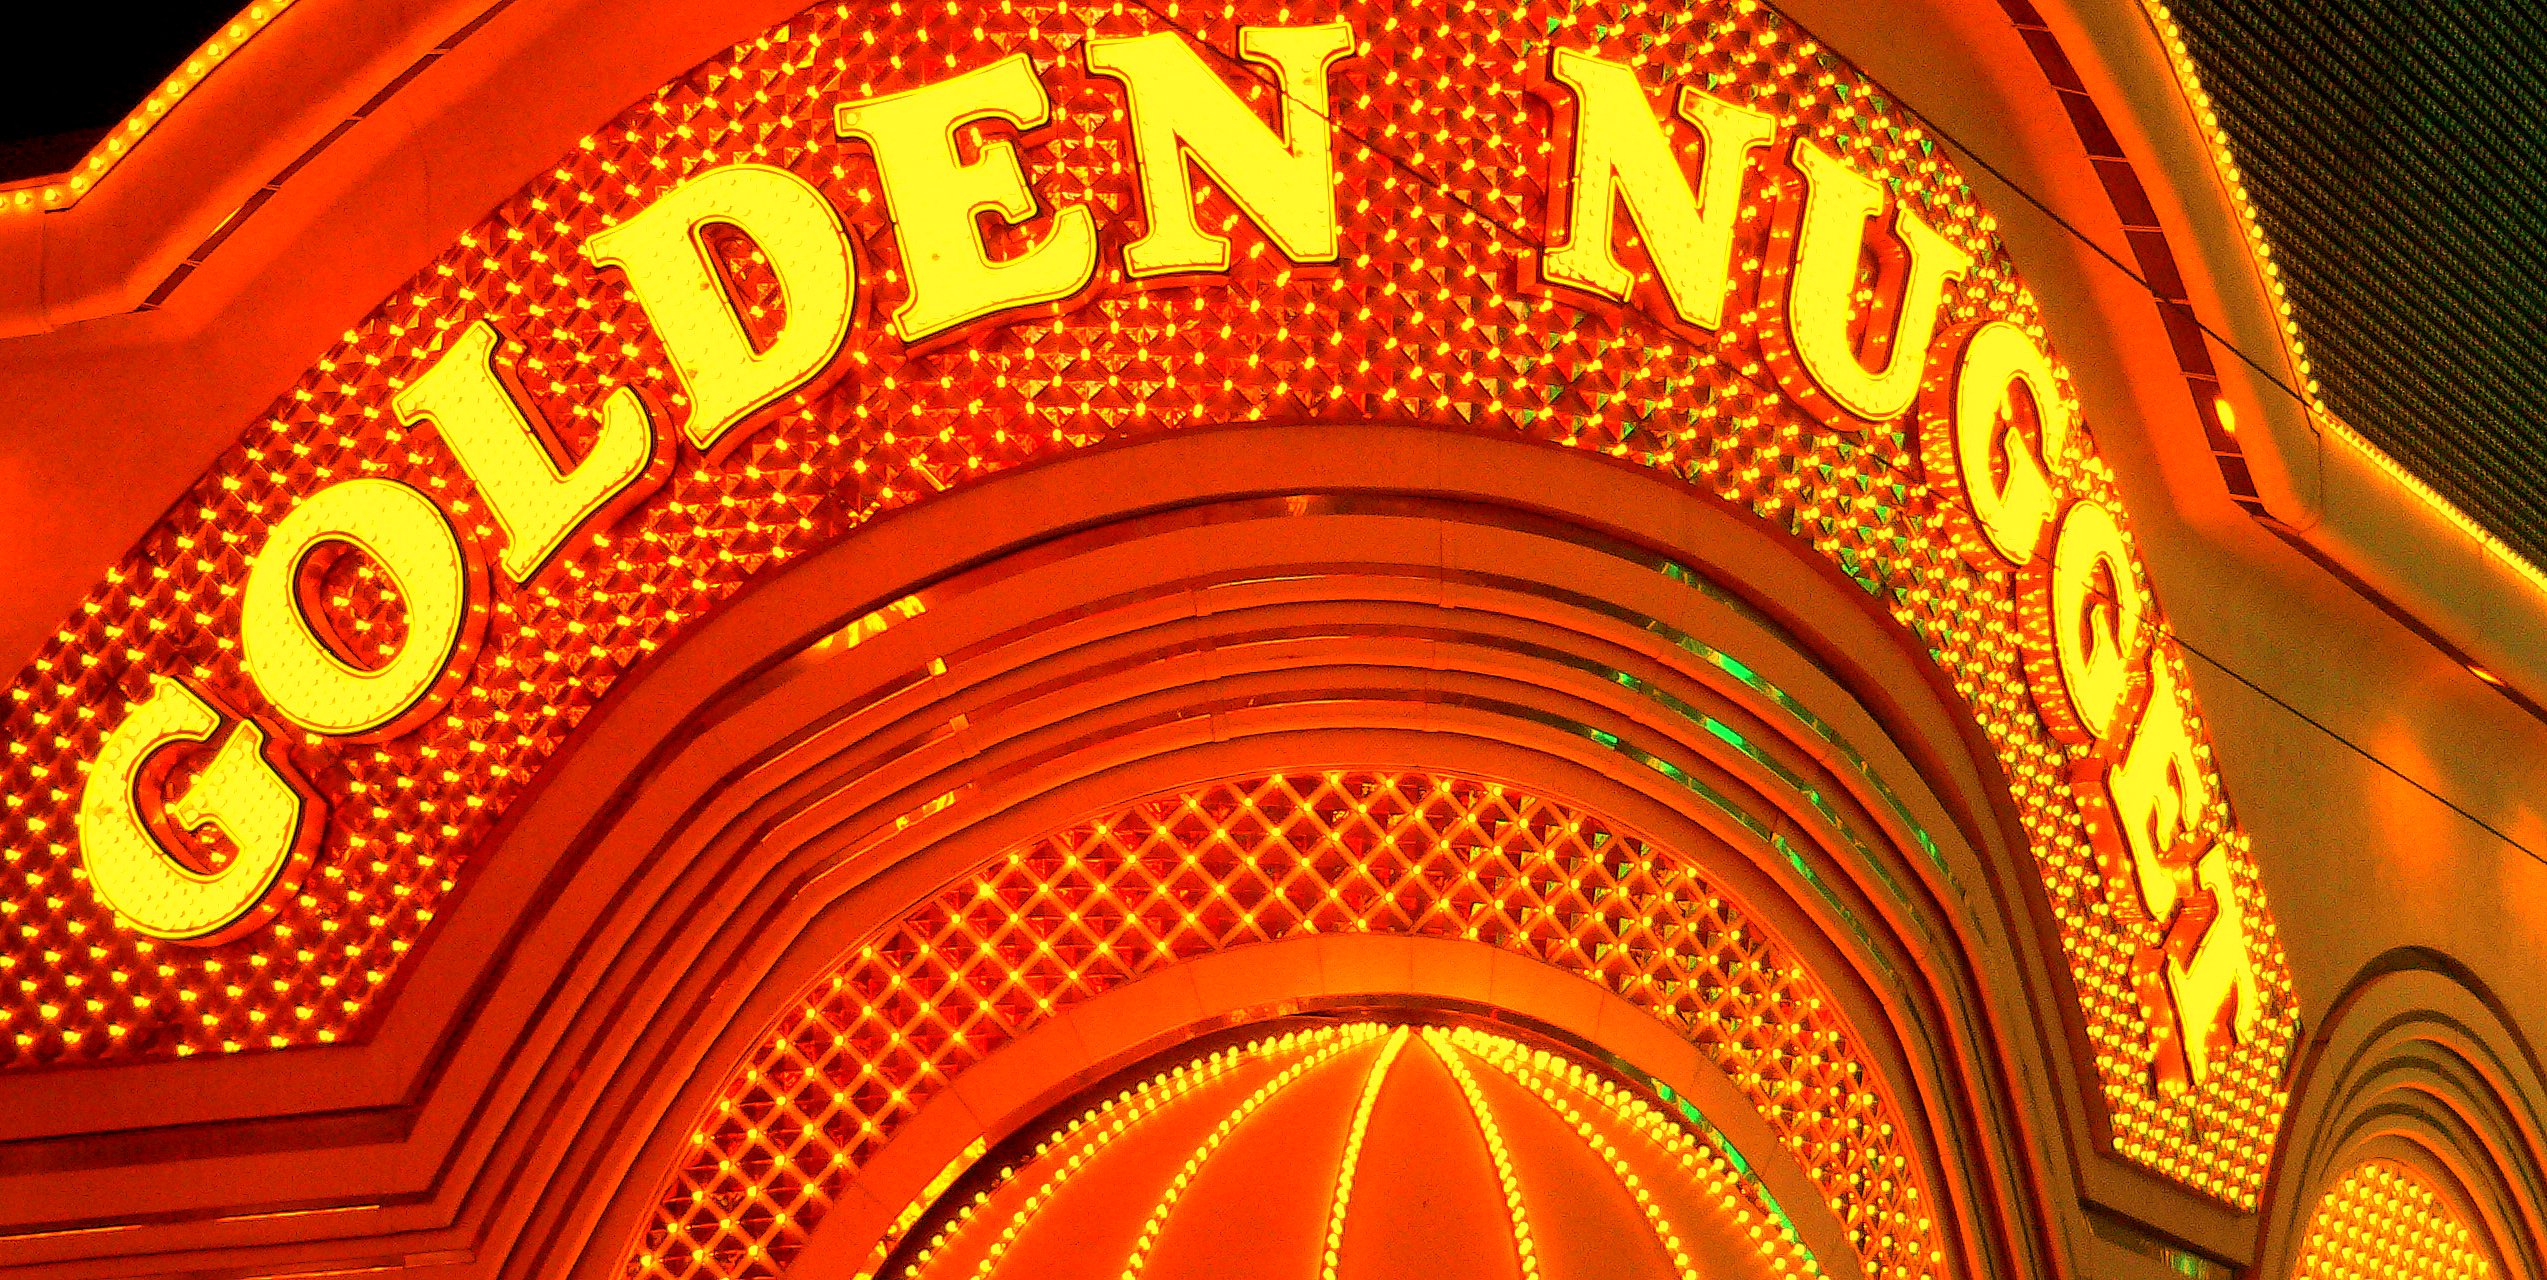
light, night, arch, orange, golden, usa, landmark, yellow, lighting, circle, lights, hotel, bright, symmetry, dome, las, vegas, nevada, lasvegas, strip, nugget, freemont, goldennugget, computer wallpaper